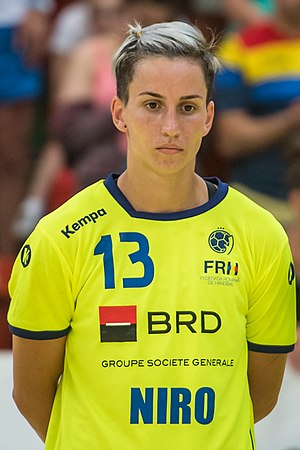
Cristina Laslo
13. juni 2017
Cristina Laslo er en rumænsk håndboldspiller, som spiller for ŽRK Budućnost og Rumæniens håndboldlandshold.